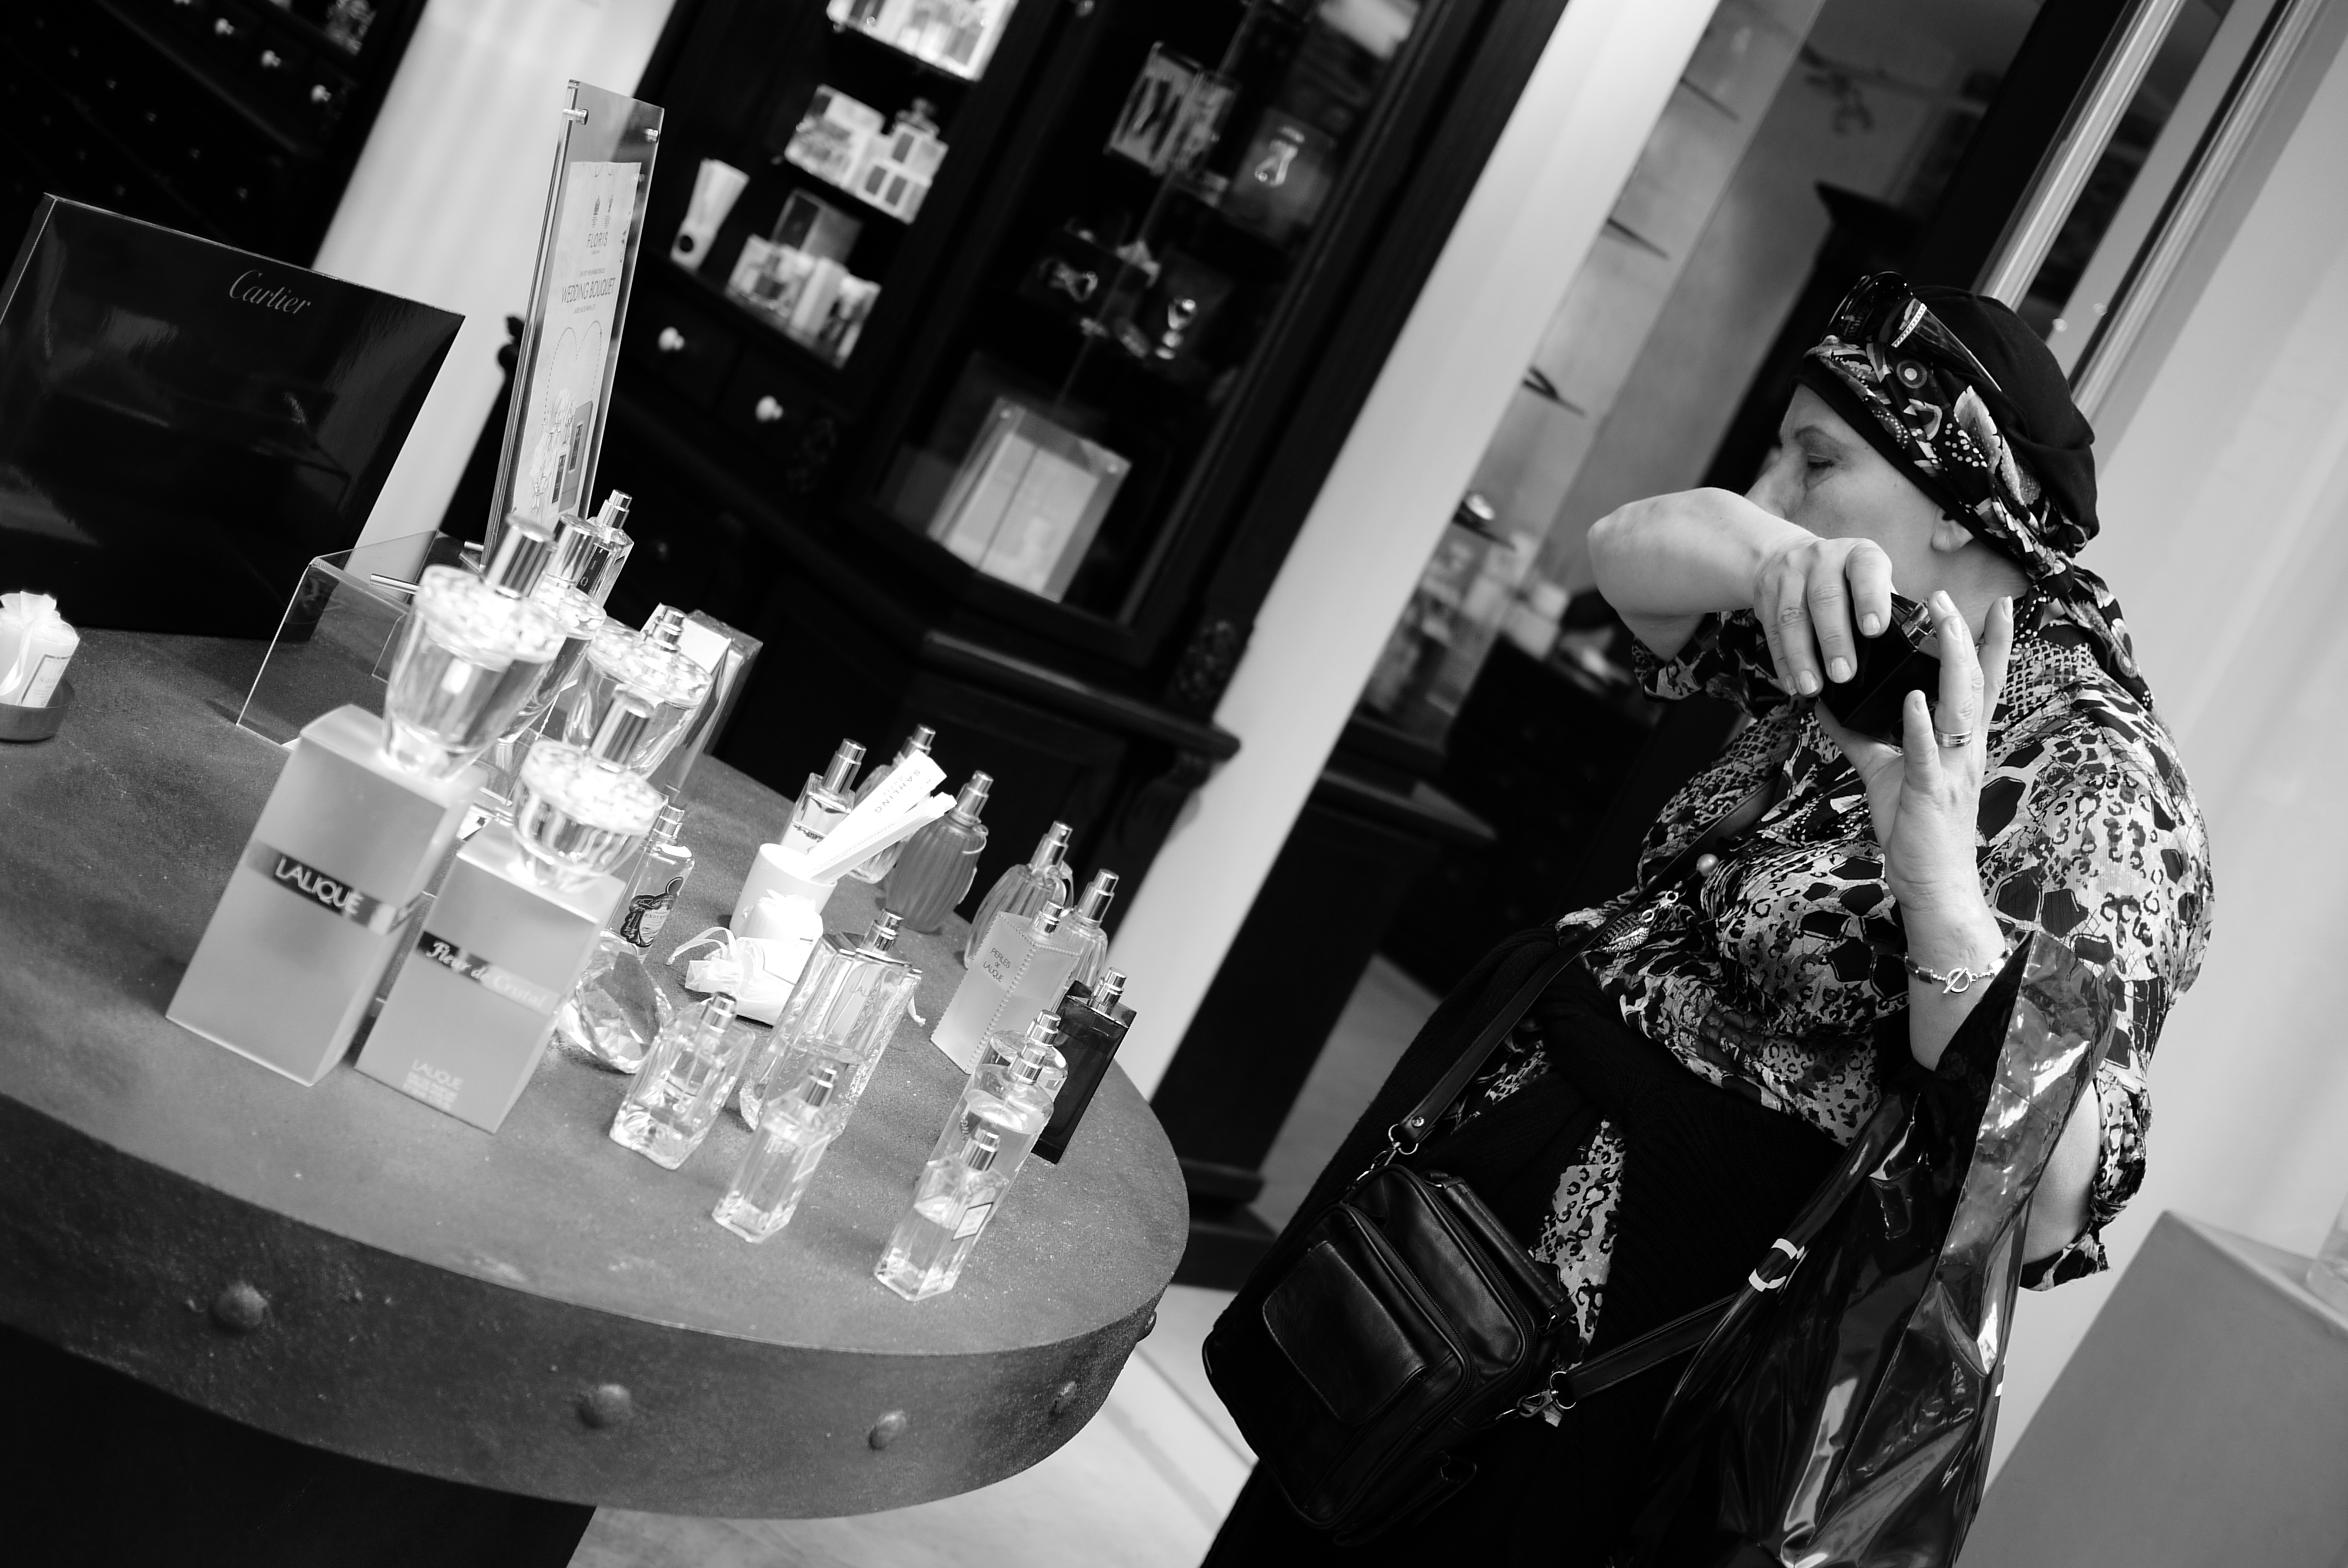
black and white, white, street, photography, ebook, training, black, monochrome, streetphotography, flickr, thomas, video, olympus, photograph, omd, image, fuji, leica, monochrom, leuthard, hcb, thomasleuthard, streettogs, monochrome photography